Norman Zammitt

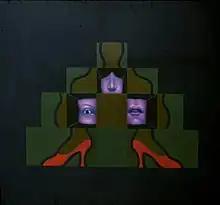
"Portrait with Red Shoes", 1962

Responding to the assemblage art movement and school of the found or common object, and an interest in the work of Magritte and Bacon, Zammitt embarked on a series of paintings that dealt with the human body and its parts, arms, legs, feet etc. as common objects. Encased in boxes, set against a black or clear background, the human figure was defined as a whole, but composed of fragments. Shown at the gallery, these paintings evoked a civil complaint for censorship which was denied in a judicial ruling. Censorship occurred at the University of New Mexico where he taught and was to exhibit. He then exhibited at a private gallery in Santa Fe.